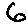
Label: 6